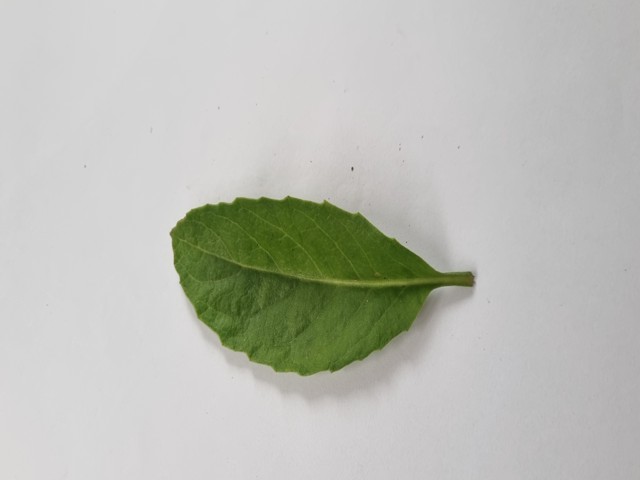
Plant: gainura